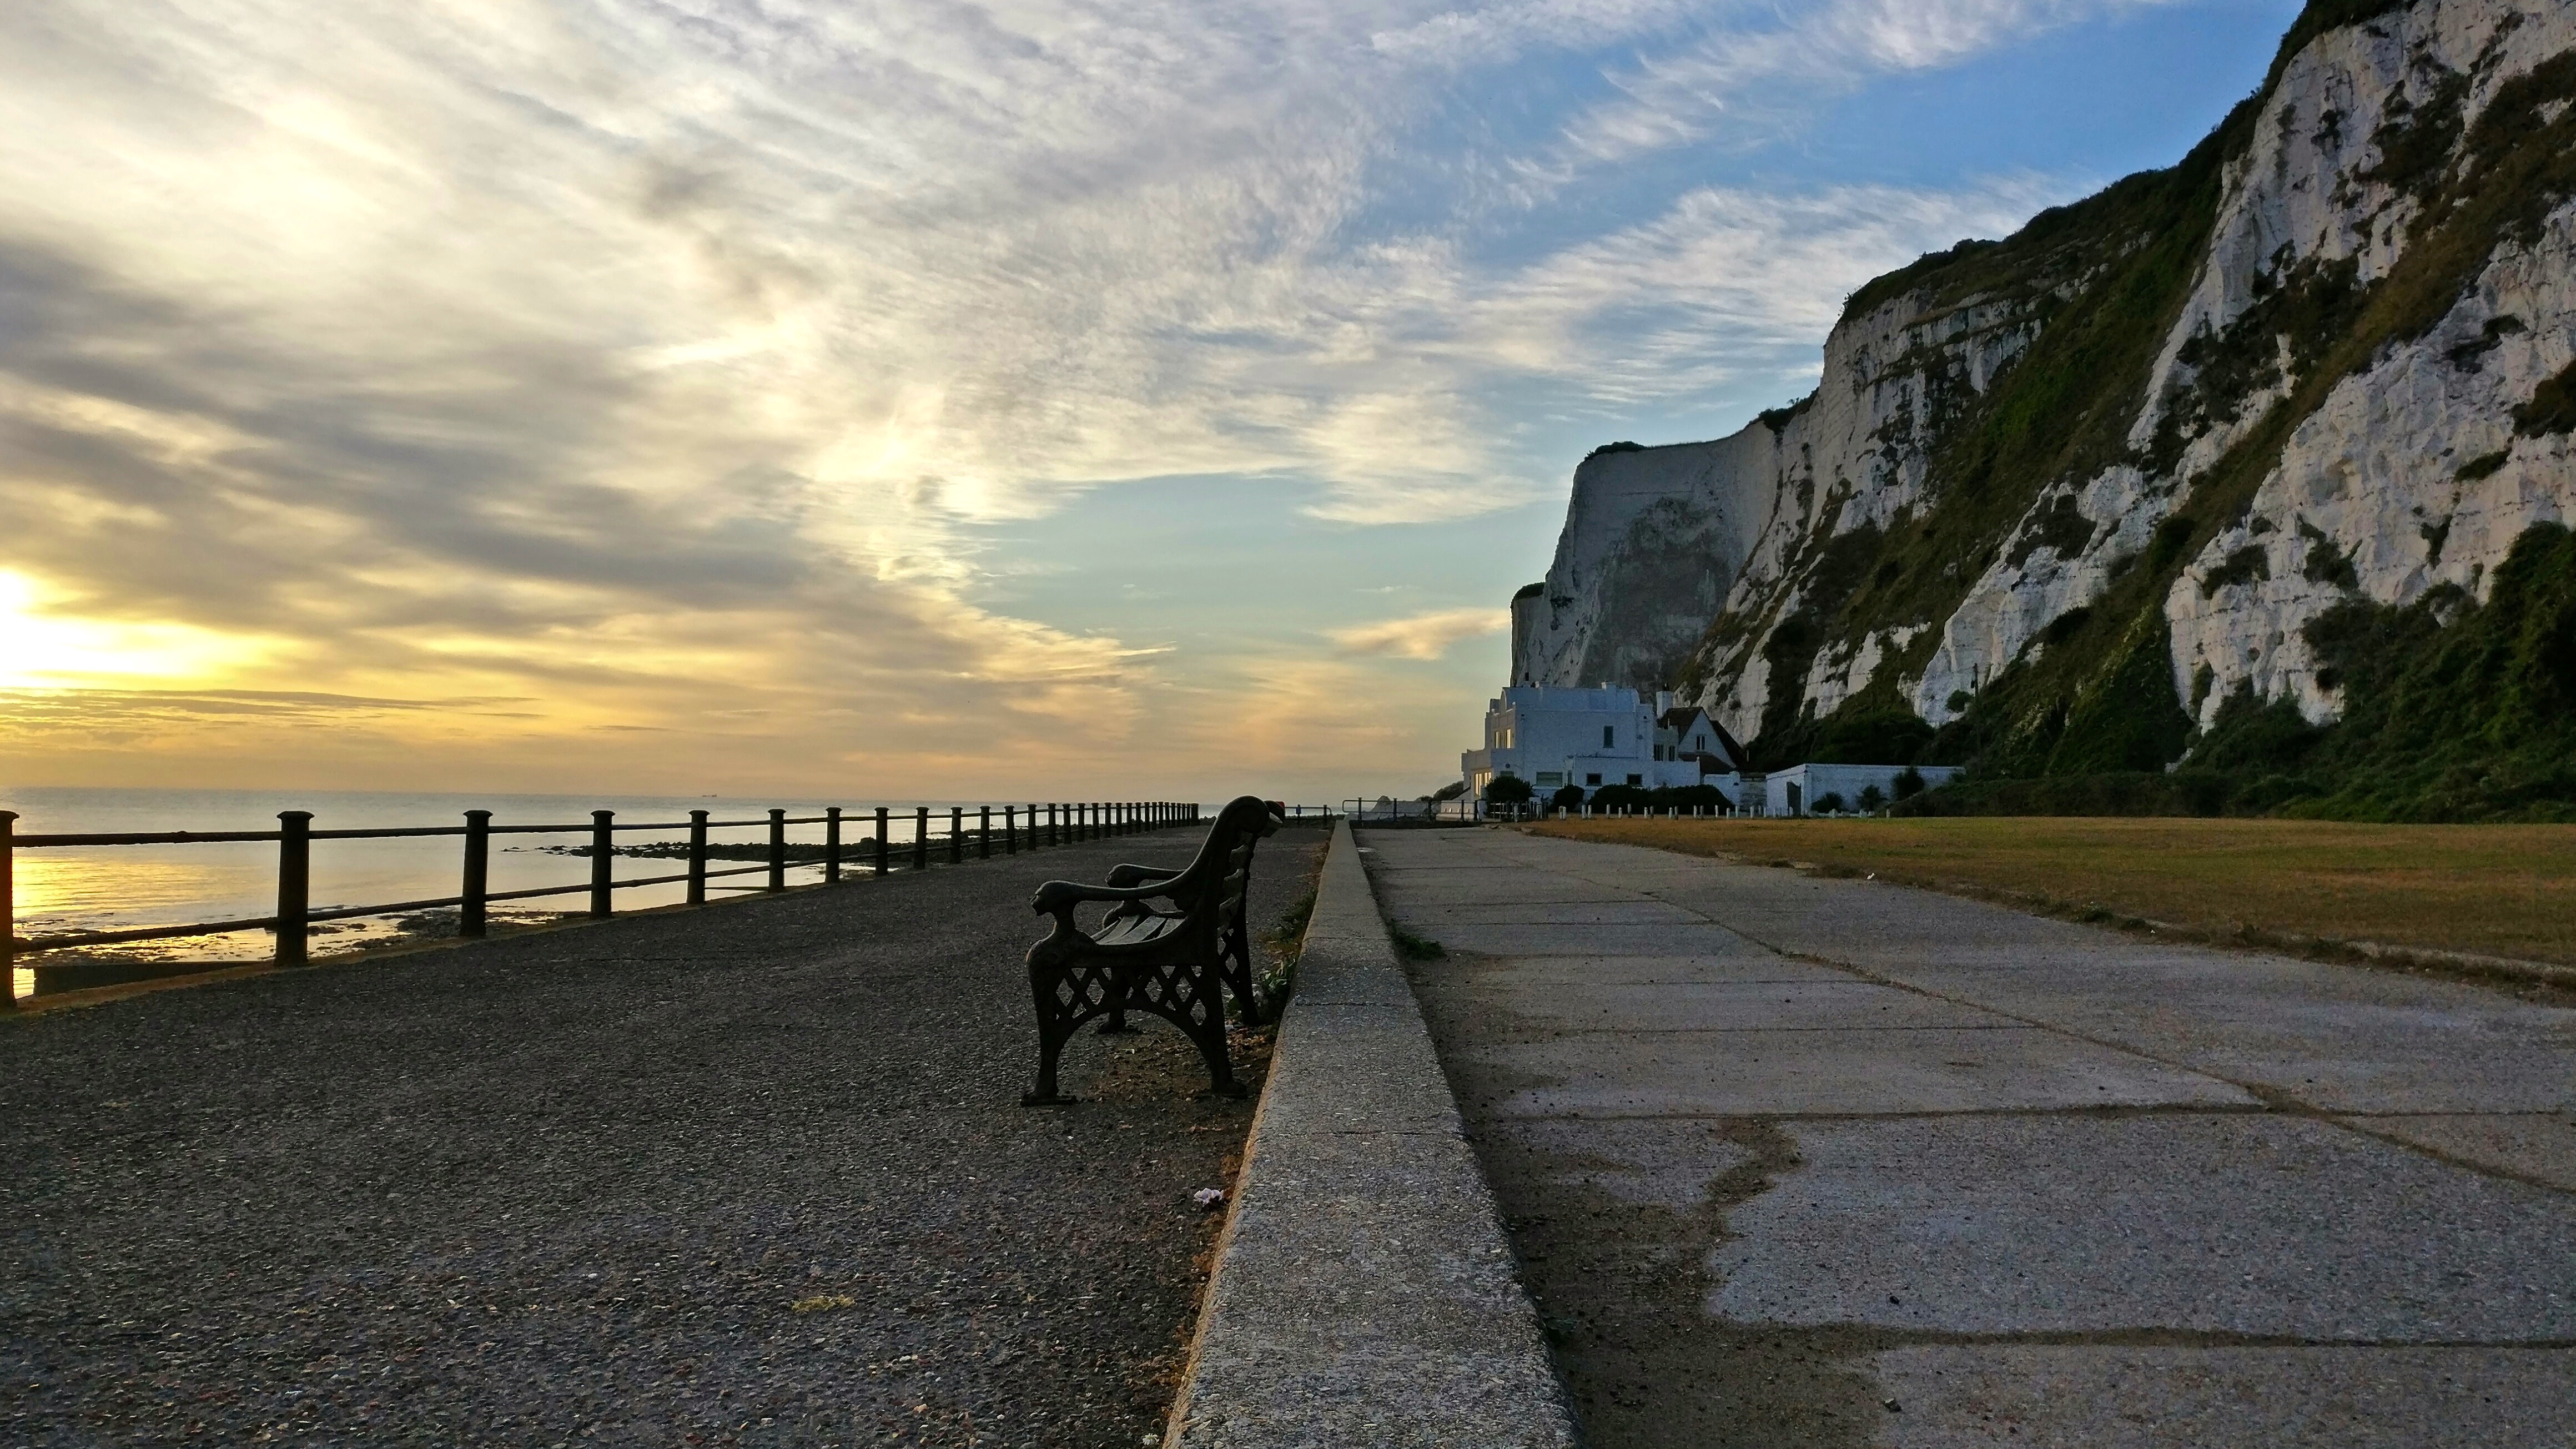
beach, sea, coast, rock, ocean, horizon, cloud, sky, sunset, sunlight, morning, shore, walkway, vacation, cliff, dusk, evening, bay, terrain